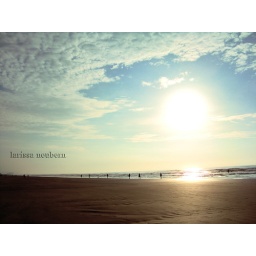
Beautiful faces, no cares in this world. Where a girl loves a boy, and a boy loves a girl...